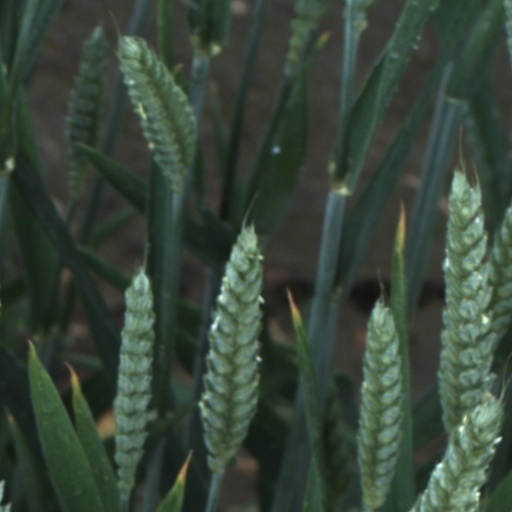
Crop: wheat